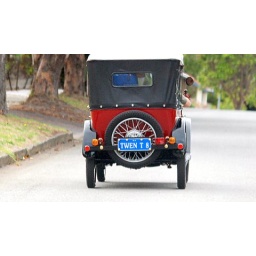
Personal plates on a vintage car taken in Albany,Western Australia.